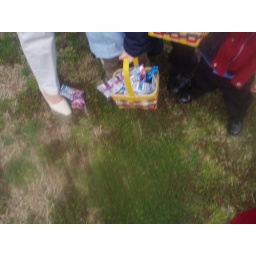
Isaiah's basket was literally running over. Note that some had already fallen out near Gina's feet.